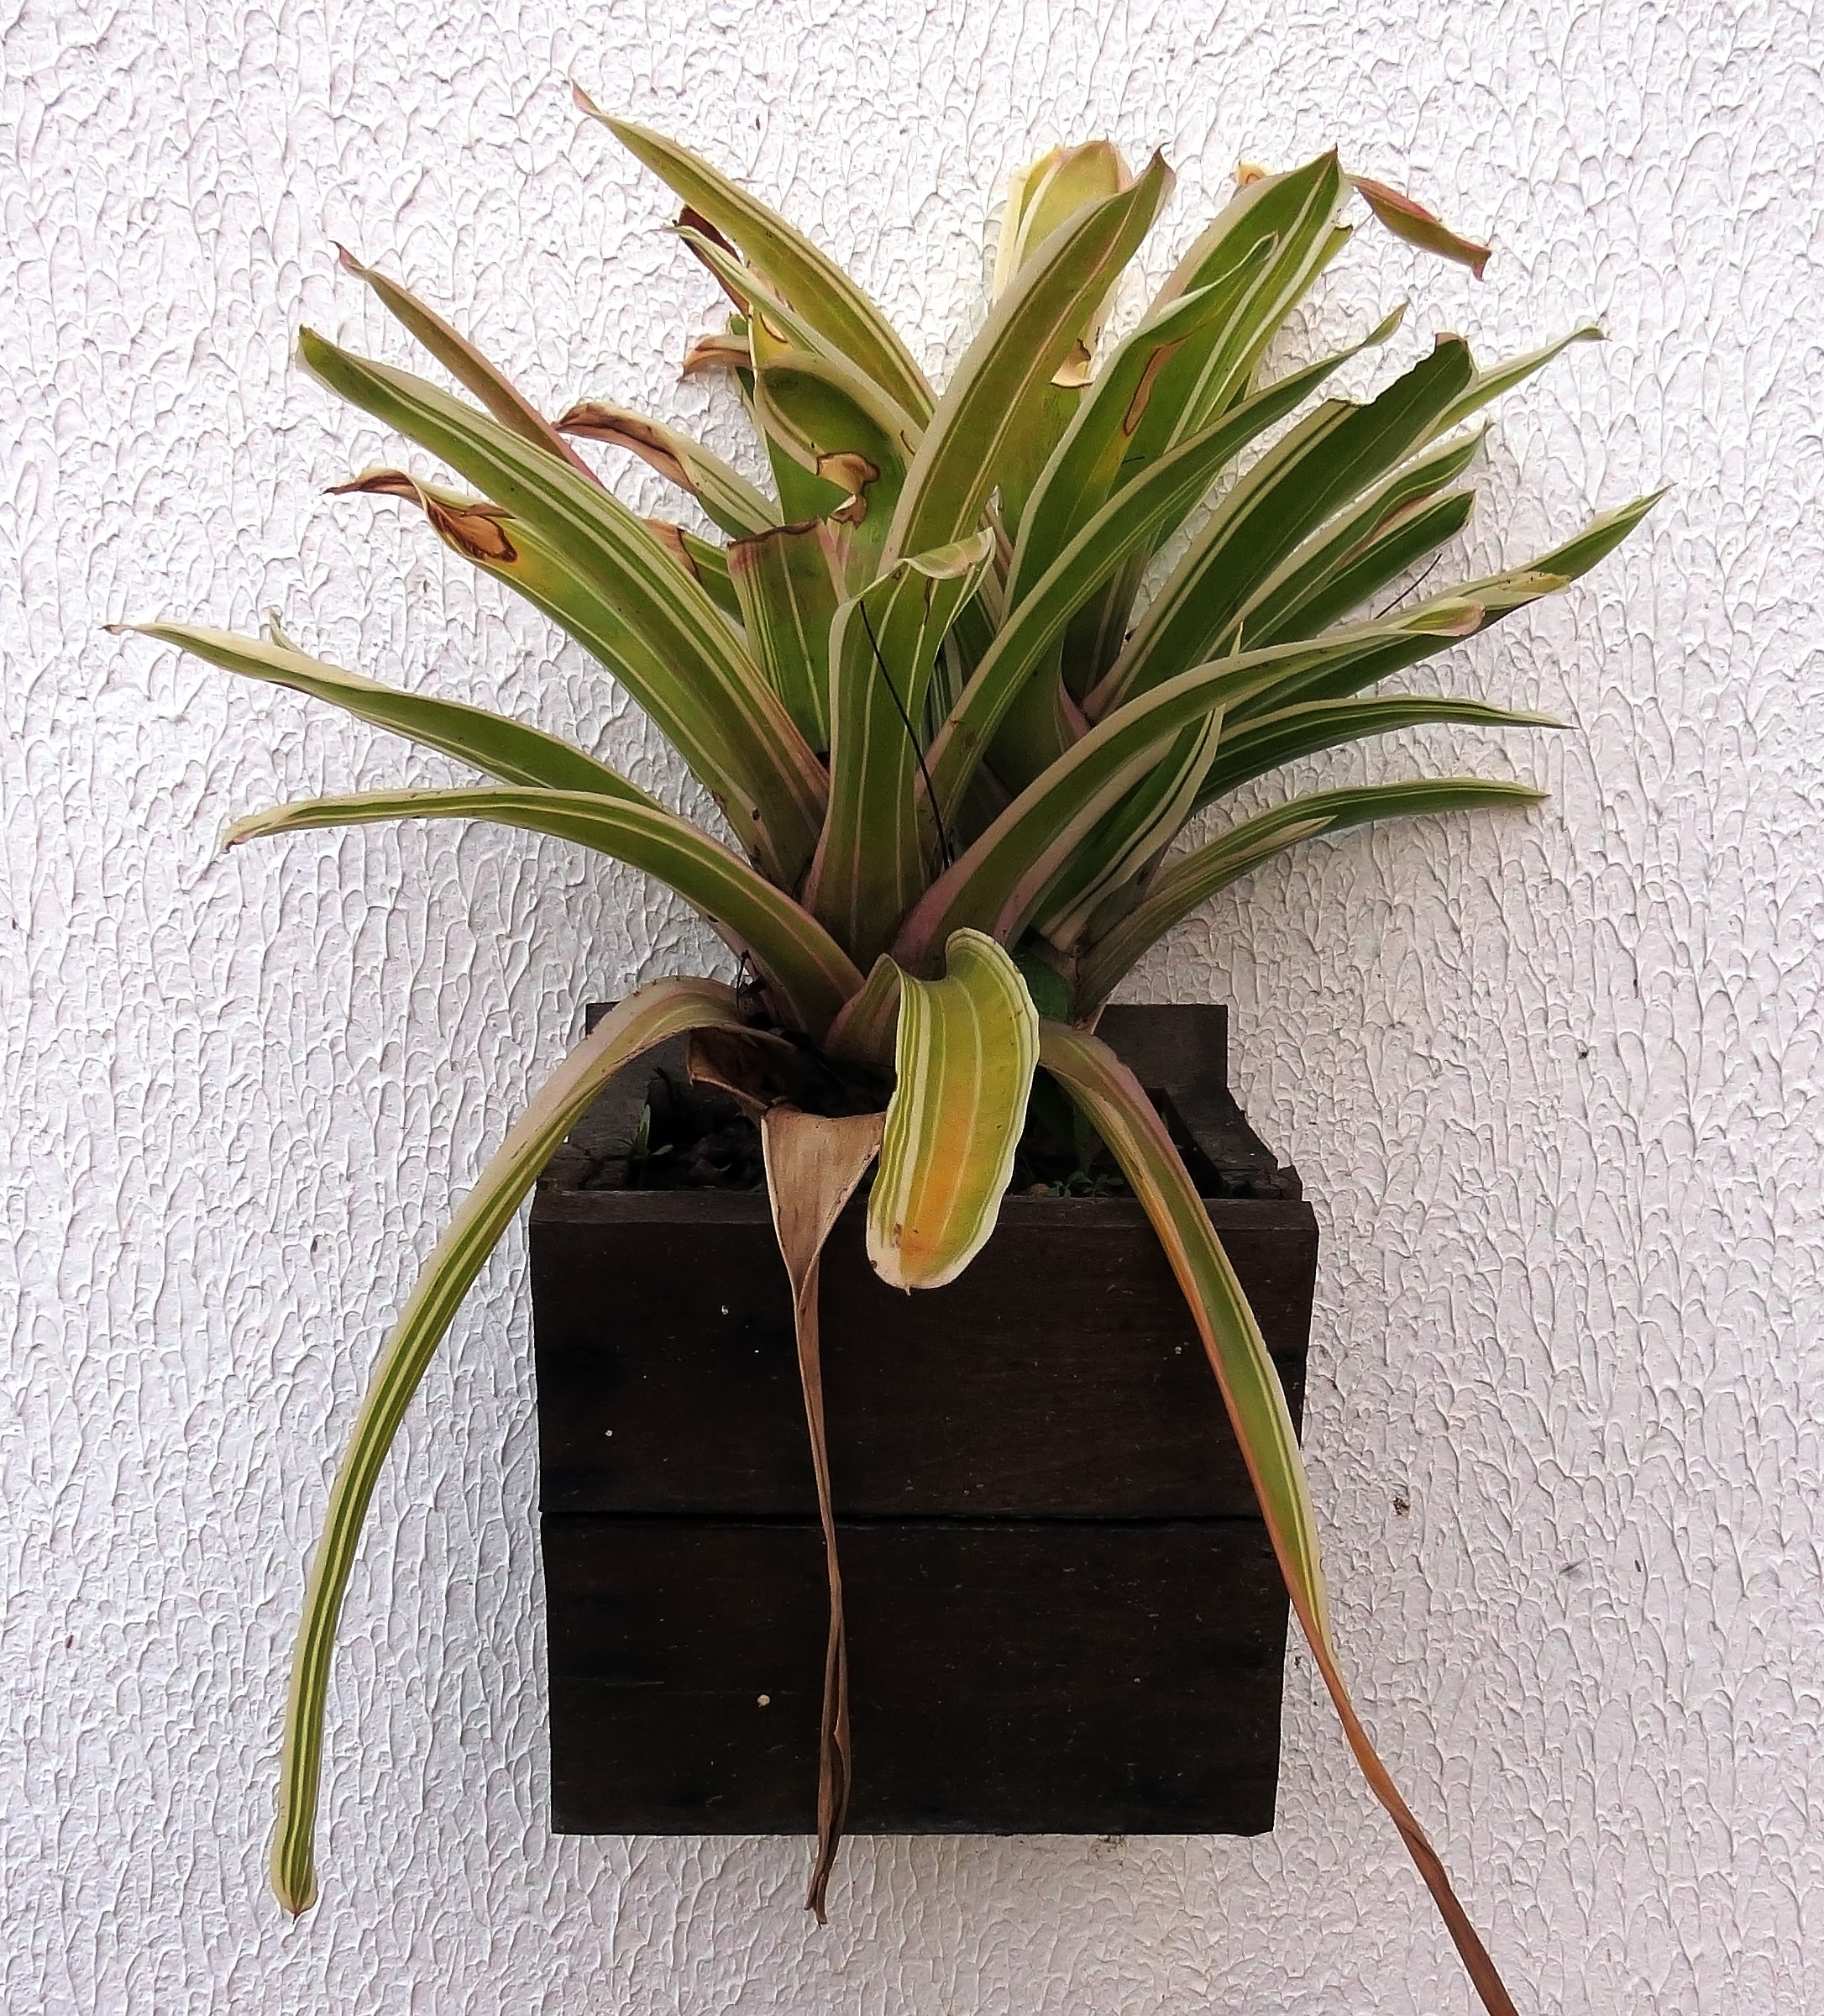
plant, leaf, flower, green, tropical, natural, botany, flora, leaves, art, vegetation, decorative, brazil, tropics, floristry, ornamental plants, flowering plant, floral design, rain forest, land plant, arecales, flower arranging